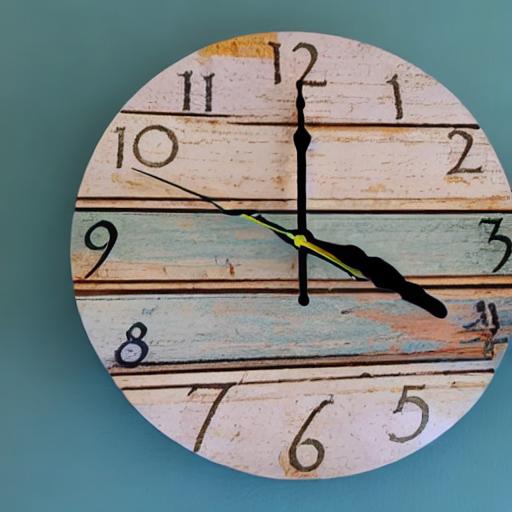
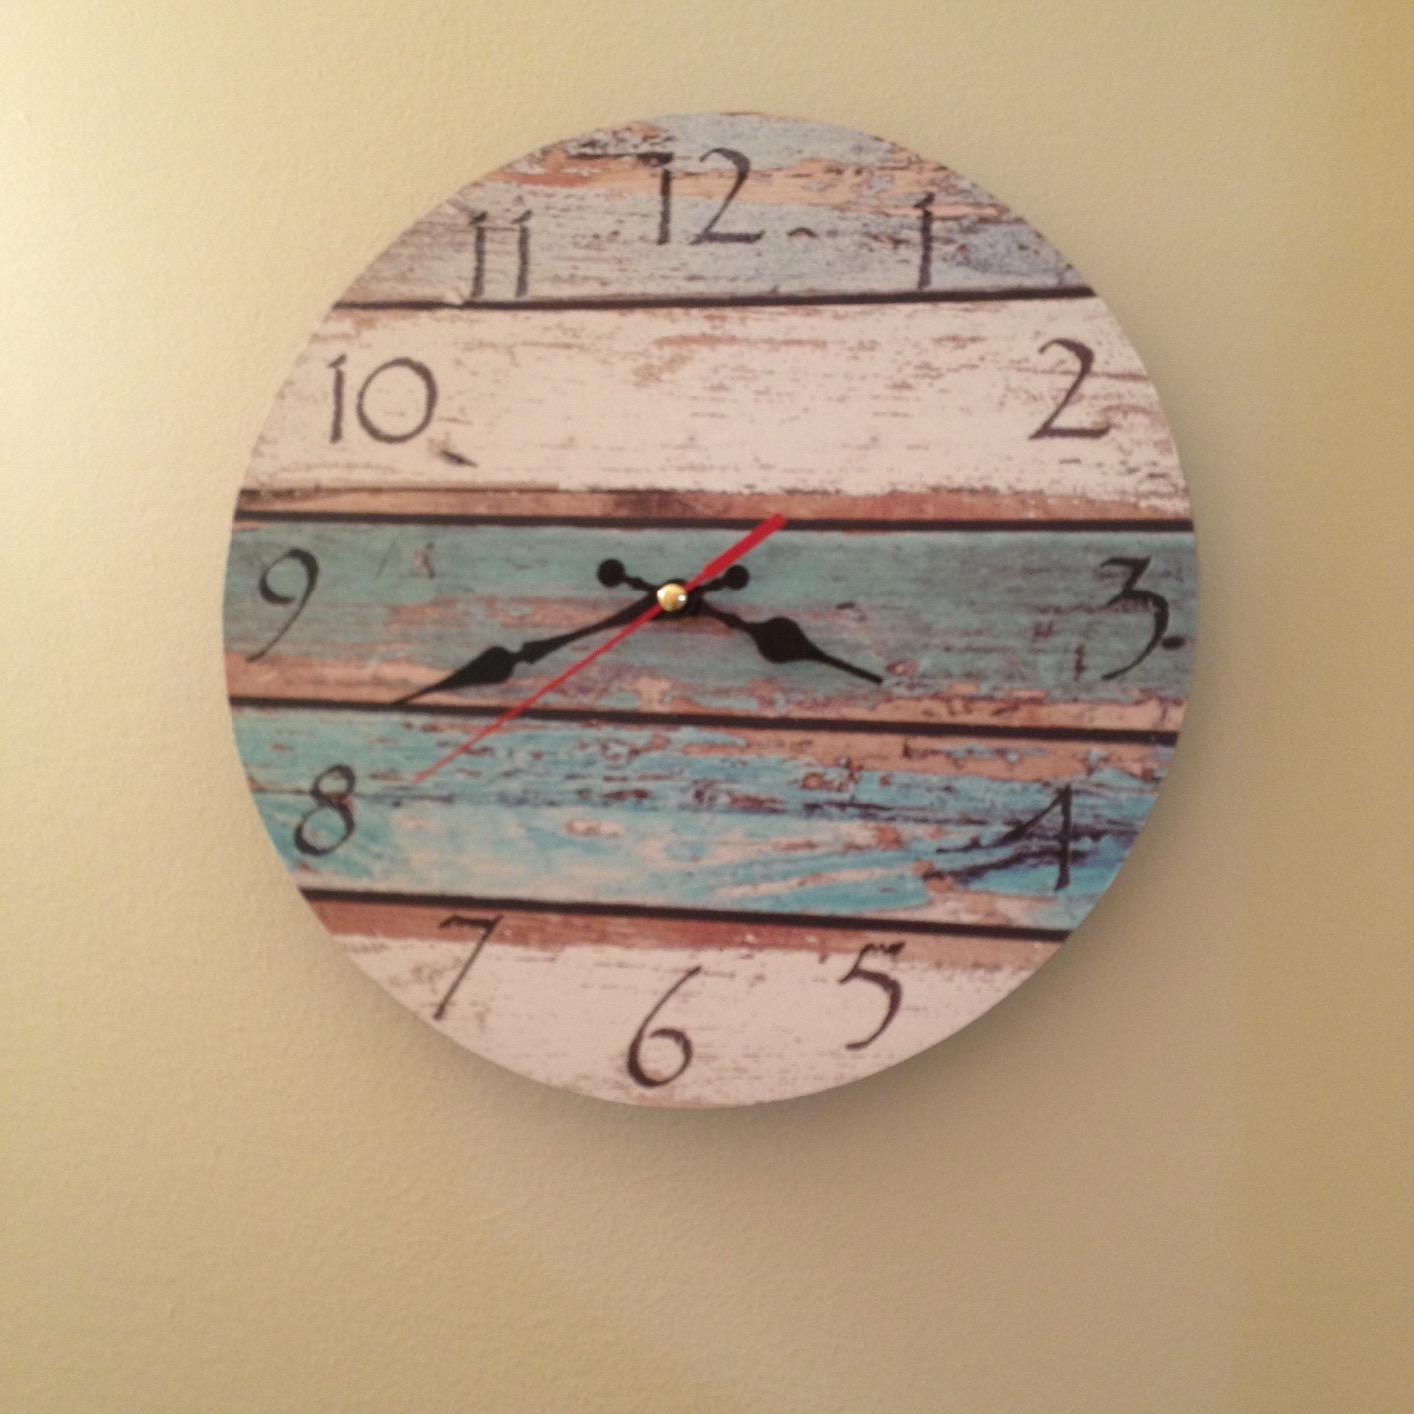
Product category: clock
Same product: no